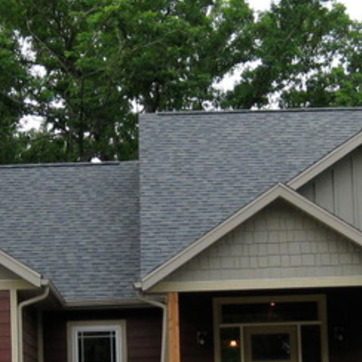
Material: other